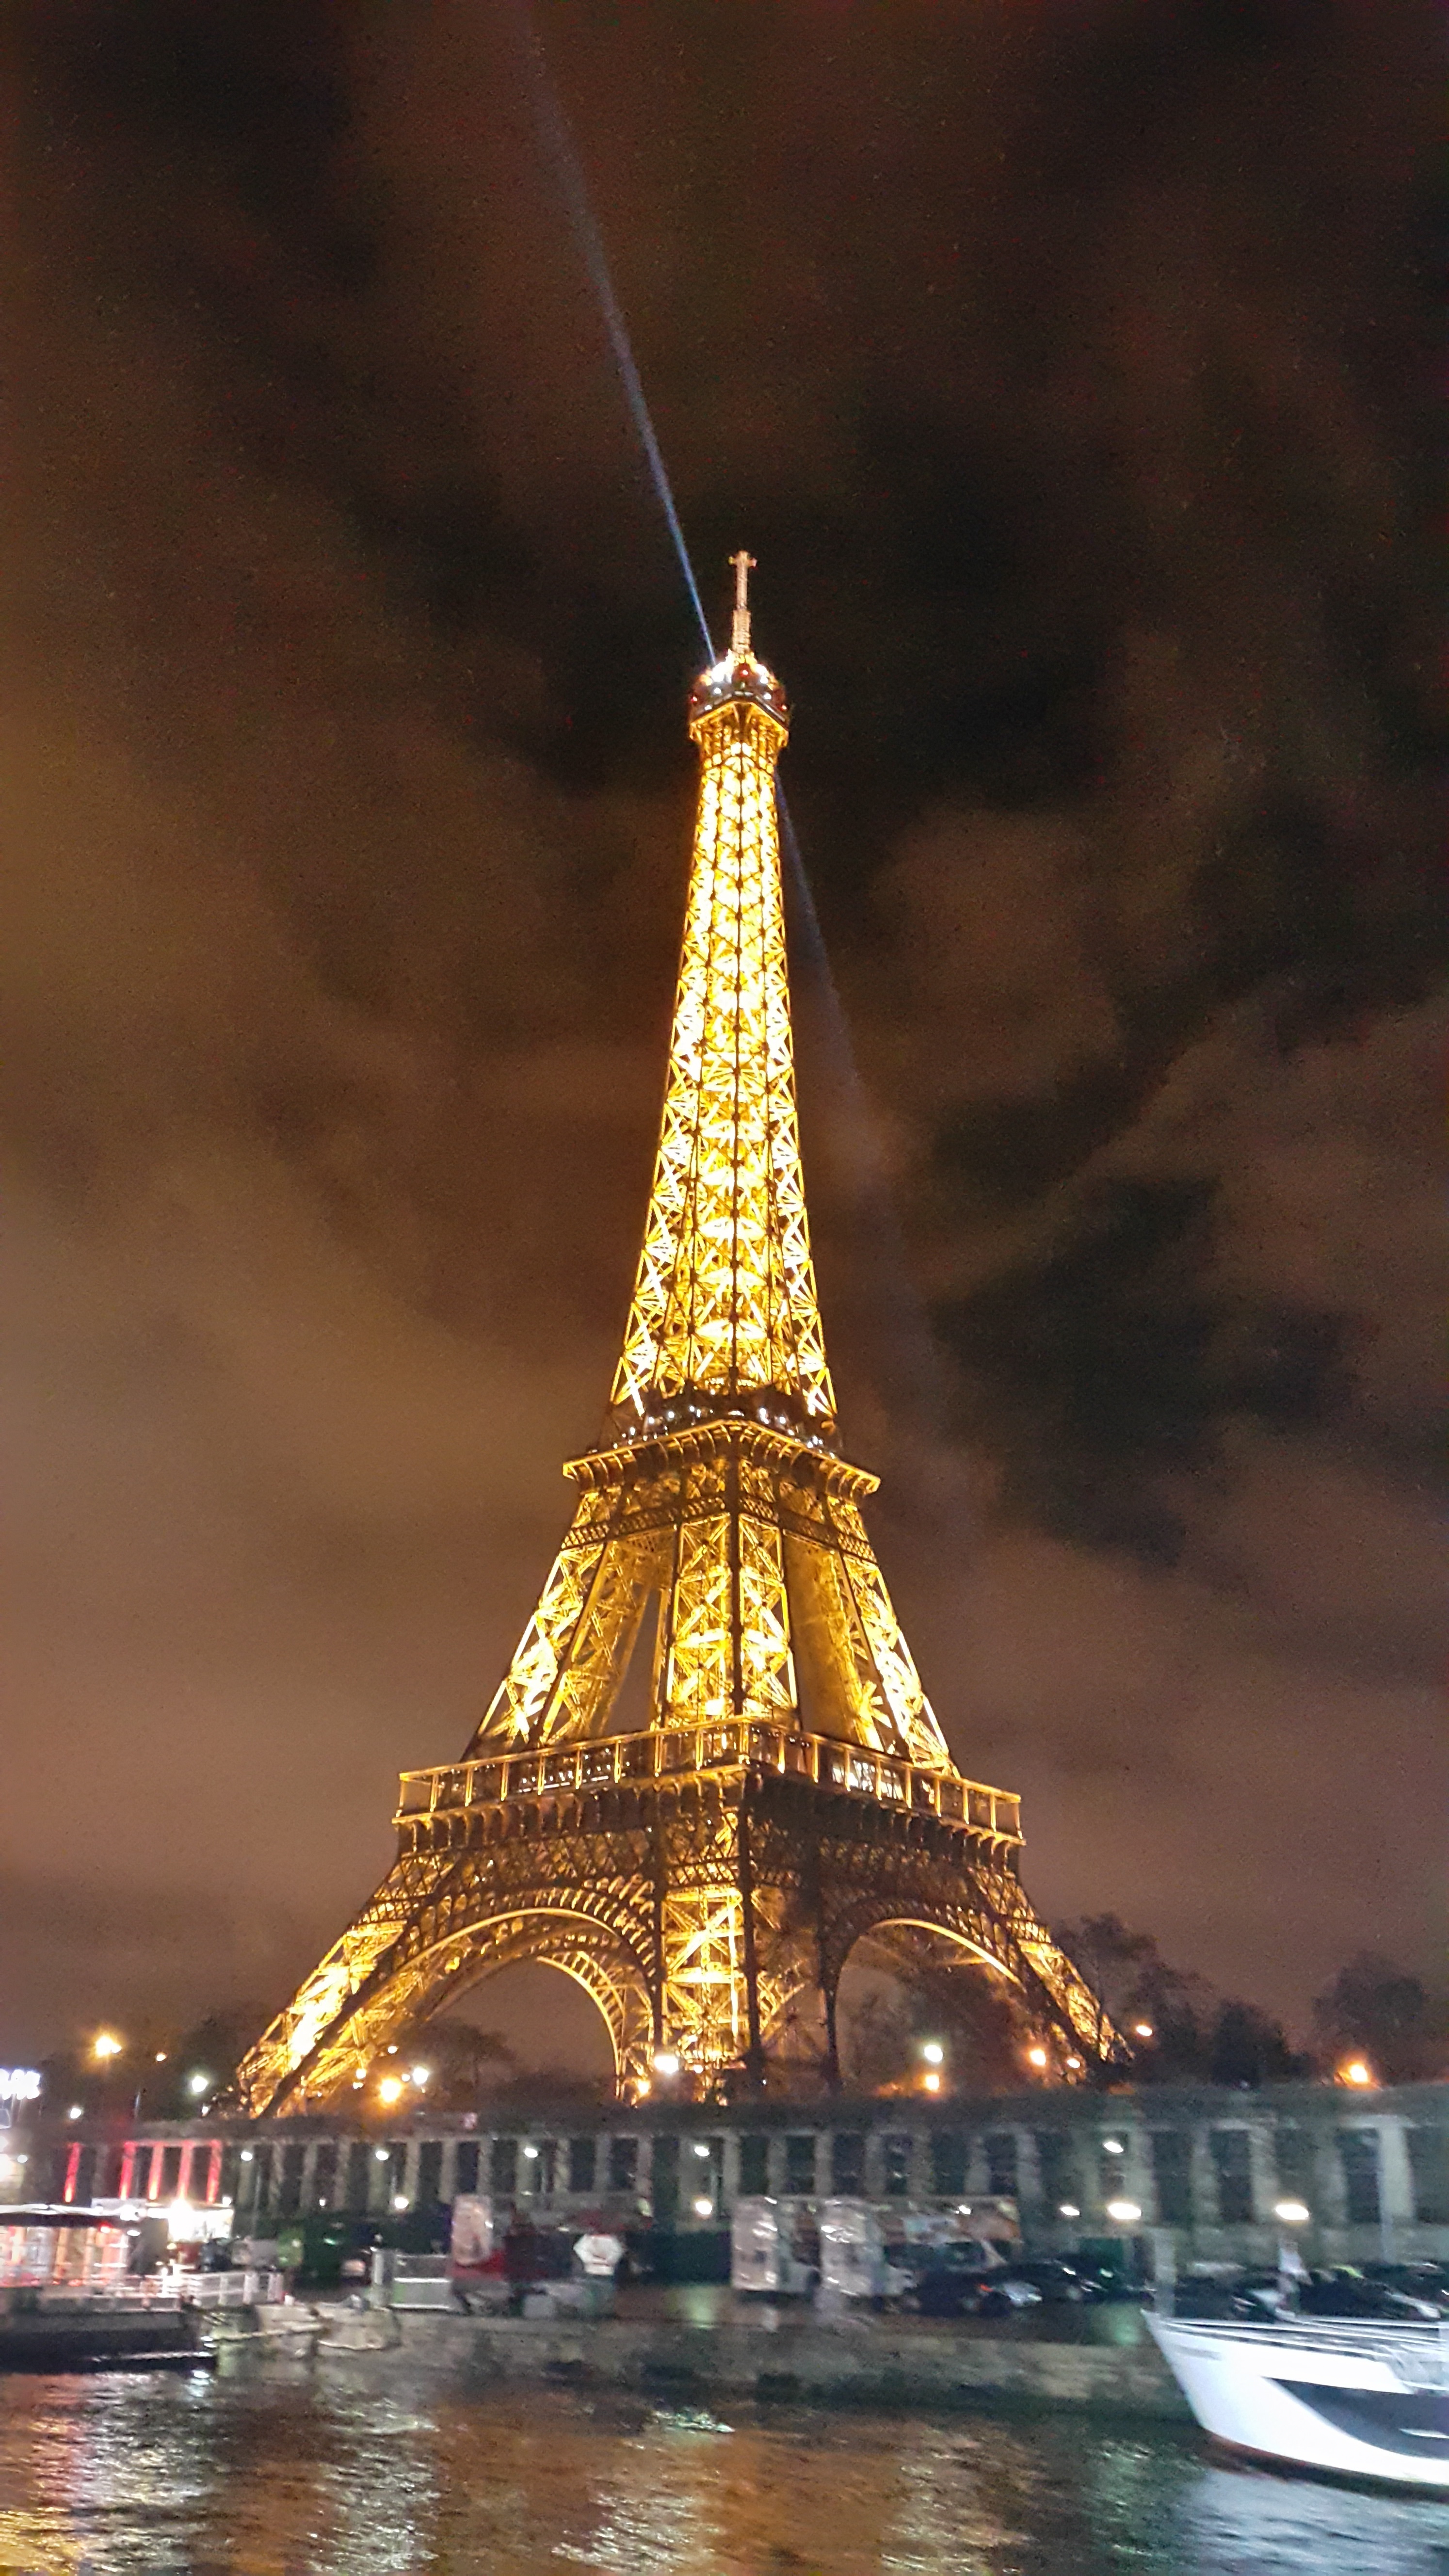
night, cityscape, evening, reflection, tower, landmark, spire